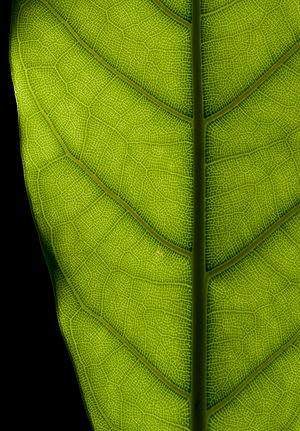
Texture d'une jeune feuille d'un Ficus elastica éclairé par l'arrière.
Le figuier à caoutchouc, ou plus couramment caoutchouc, est un arbre sempervirent de la famille des Moracées, originaire d'Asie. C'est une plante qui produit du latex et qui est cultivée en pot comme plante d'intérieur dans les pays tempérés. Cette espèce est en régression à la suite de la contamination des cultures par un champignon pathogène.